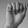
ASL letter: A